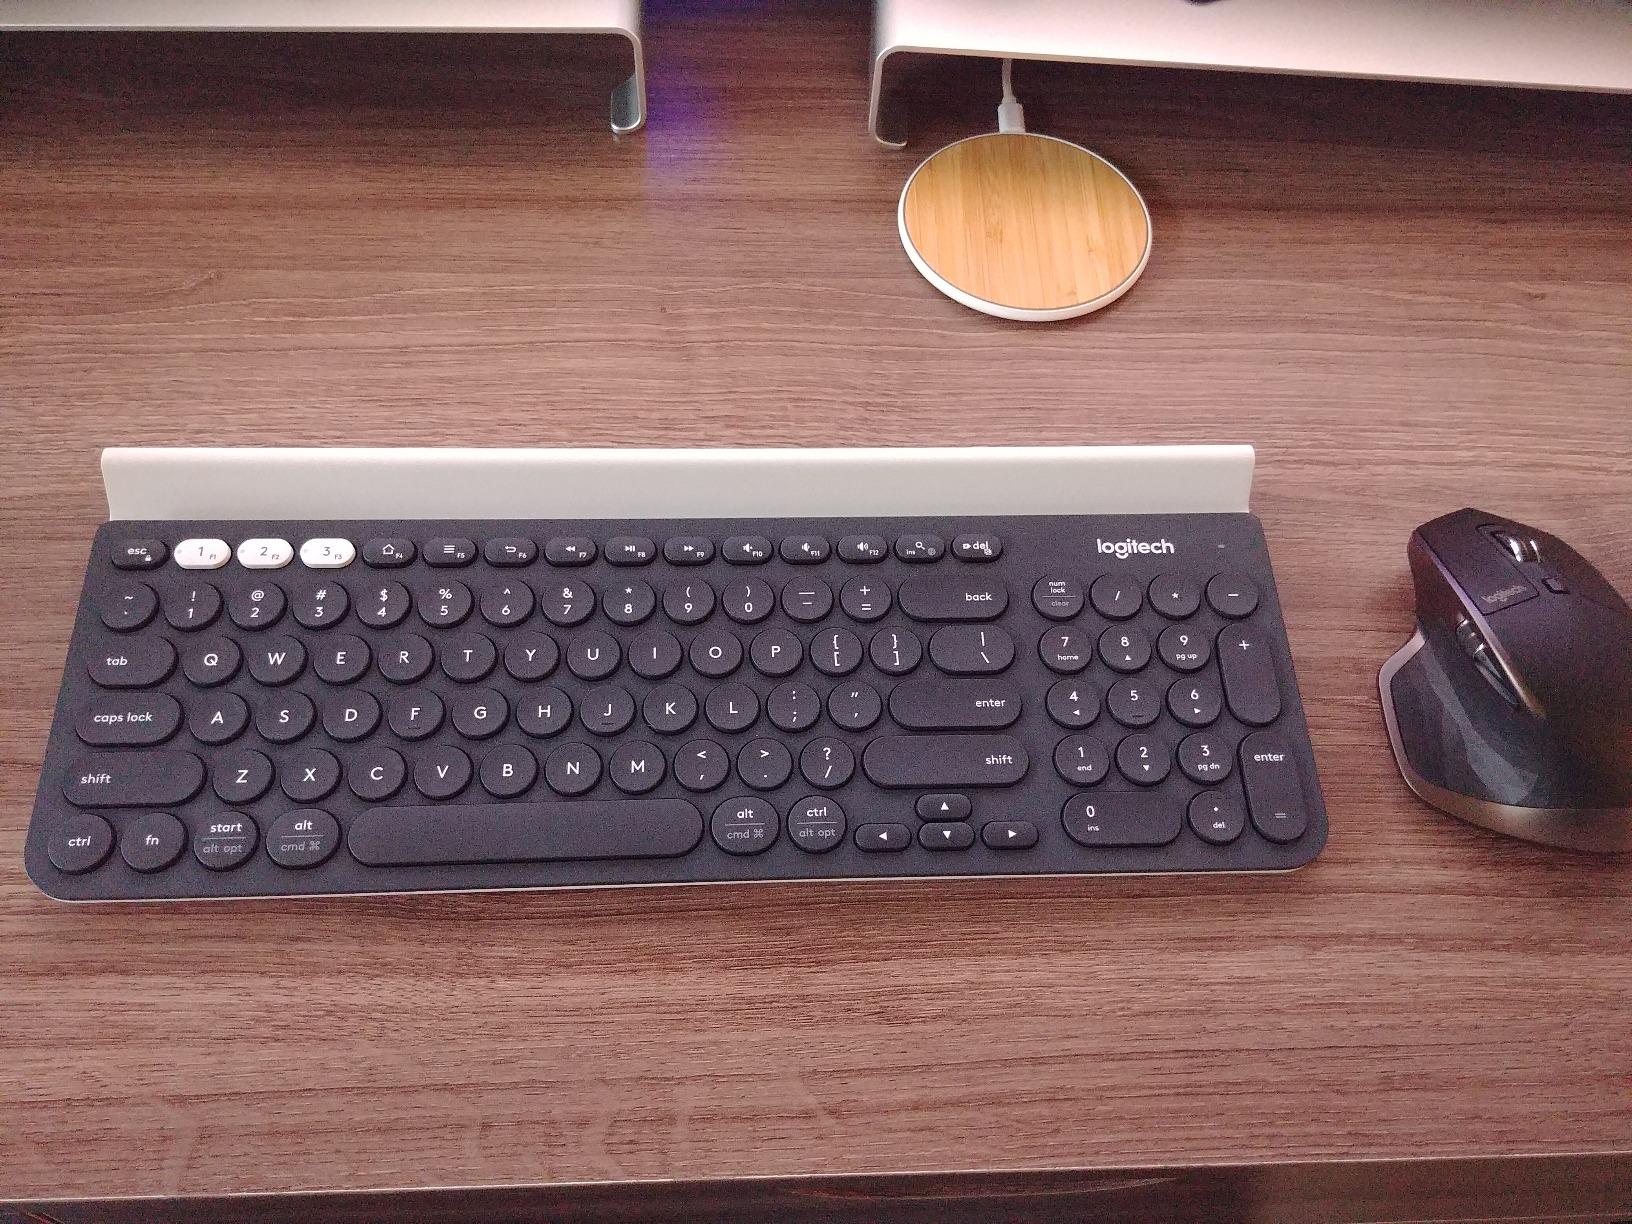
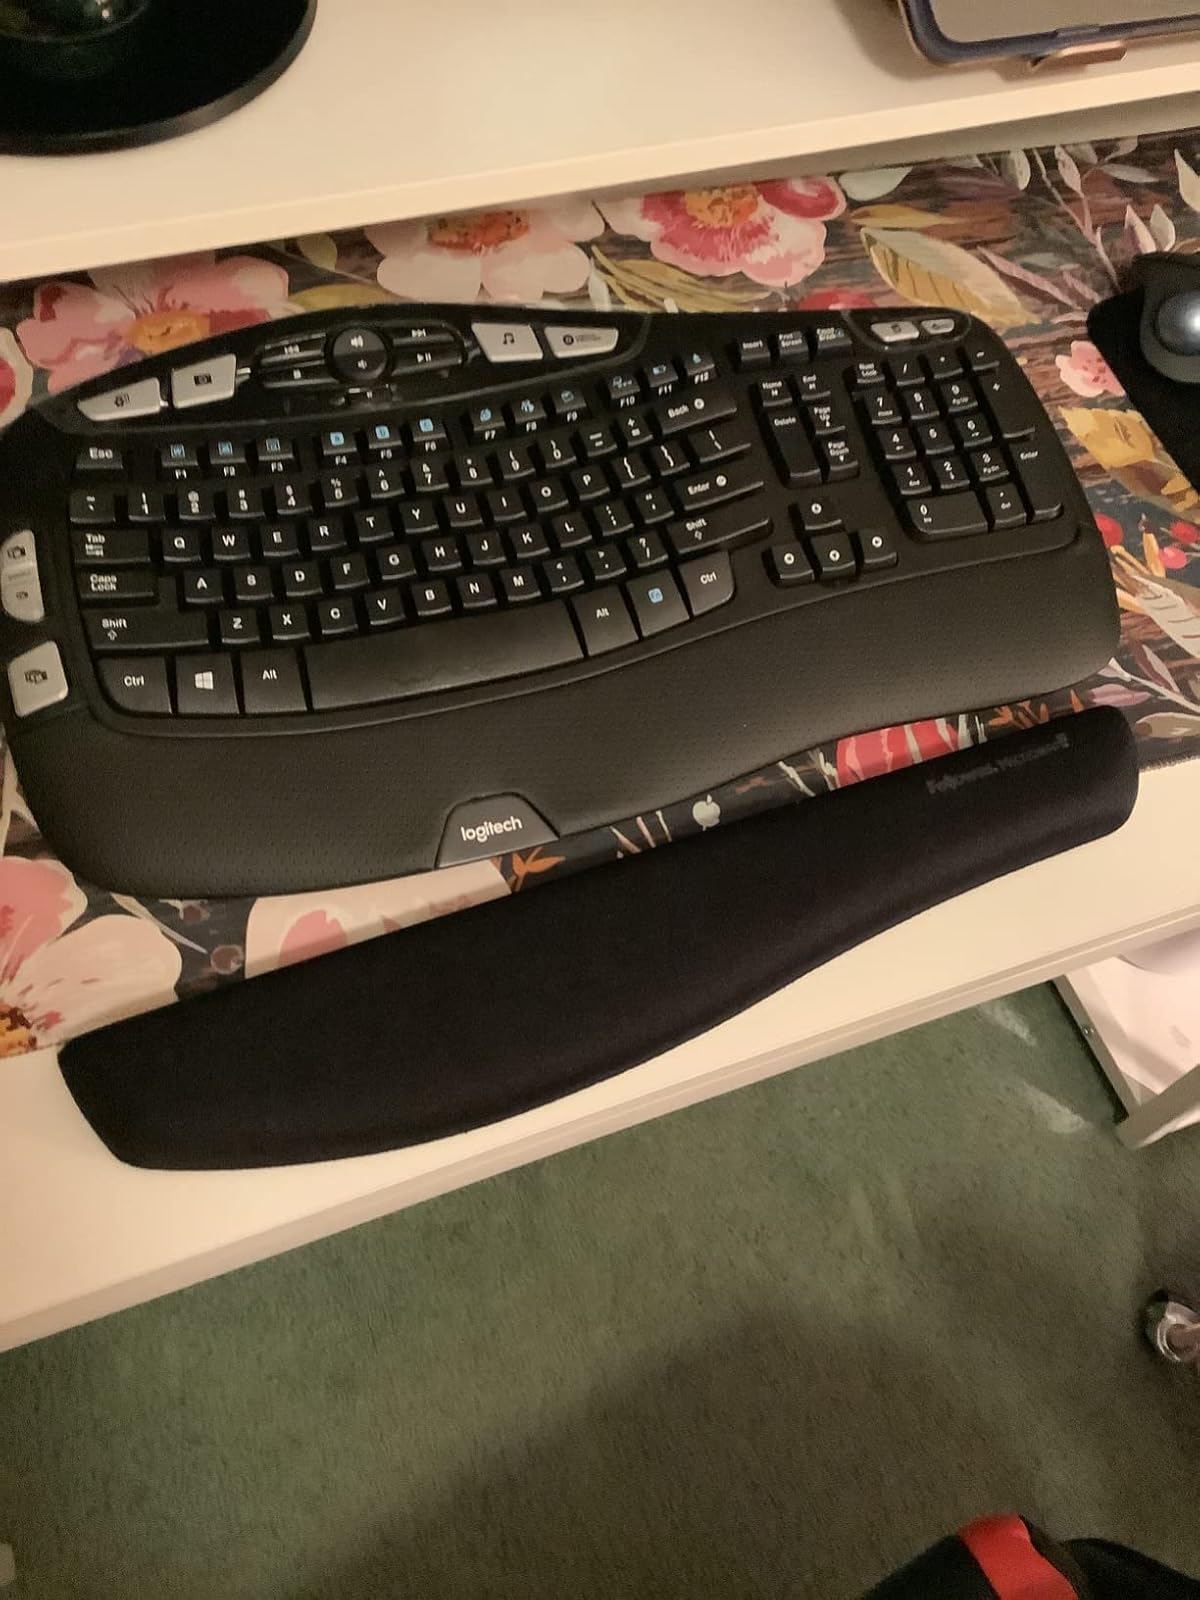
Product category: keyboard
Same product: no